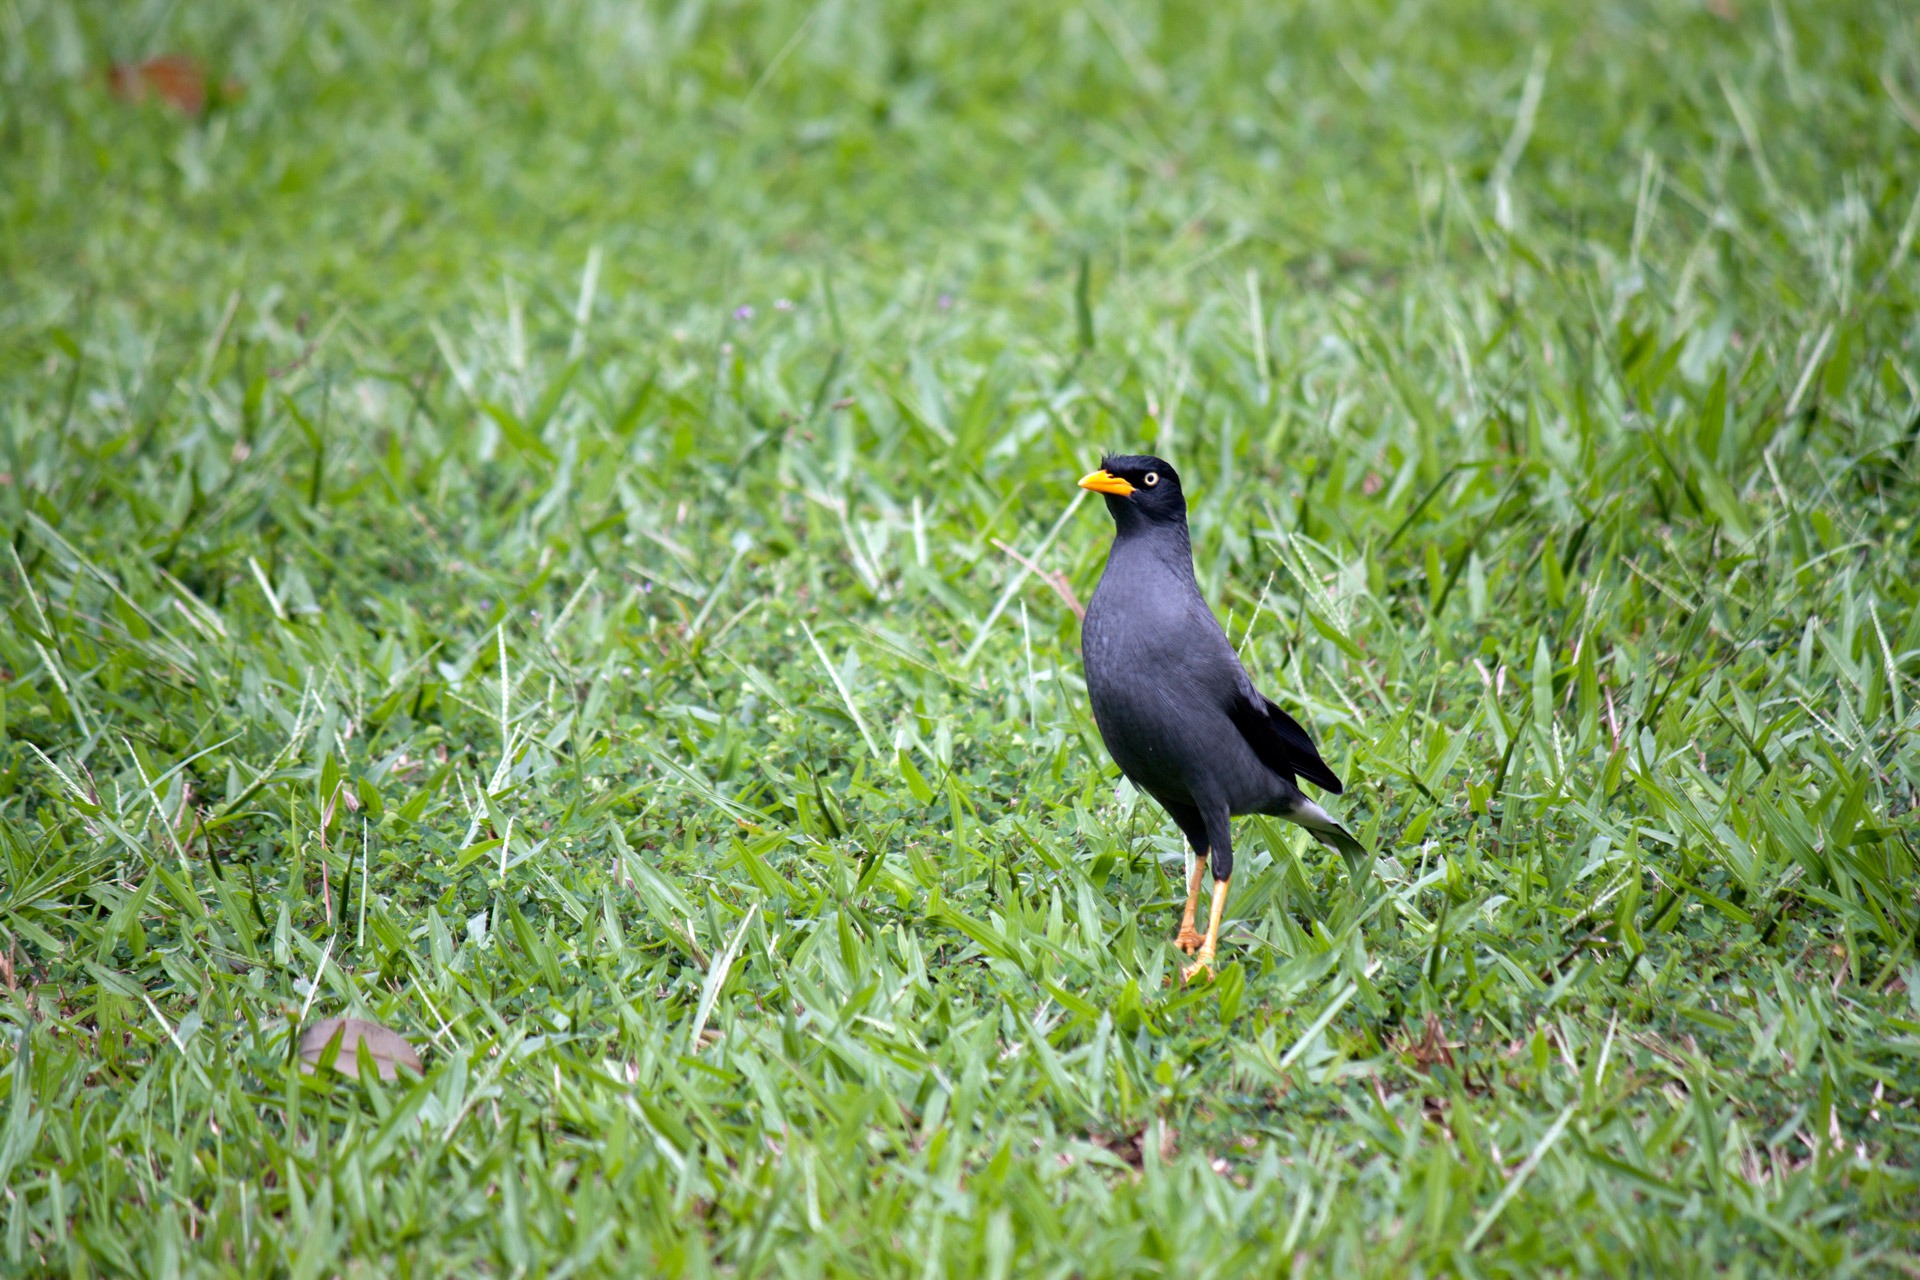
nature, grass, bird, lawn, meadow, wildlife, green, beak, avian, fauna, aves, vertebrate, blackbird, crested, myna, avifauna, perching bird